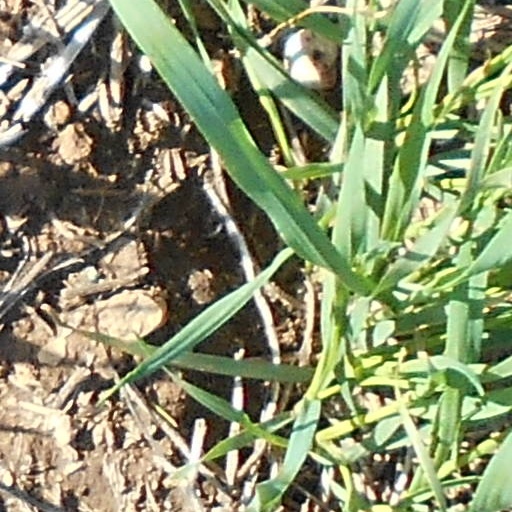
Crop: wheat